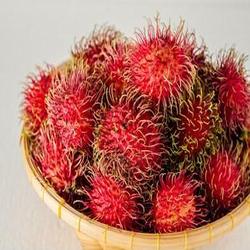
Label: Rambutan